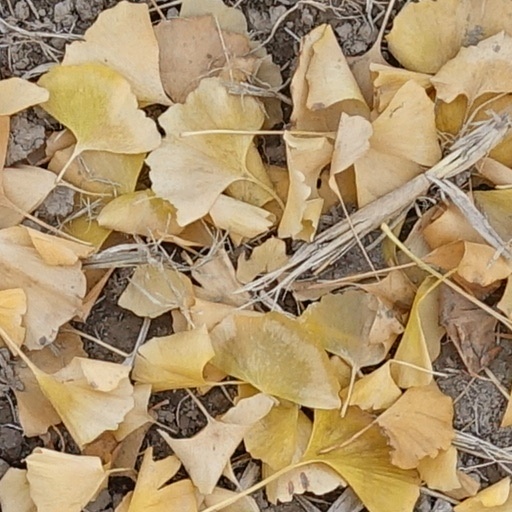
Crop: wheat